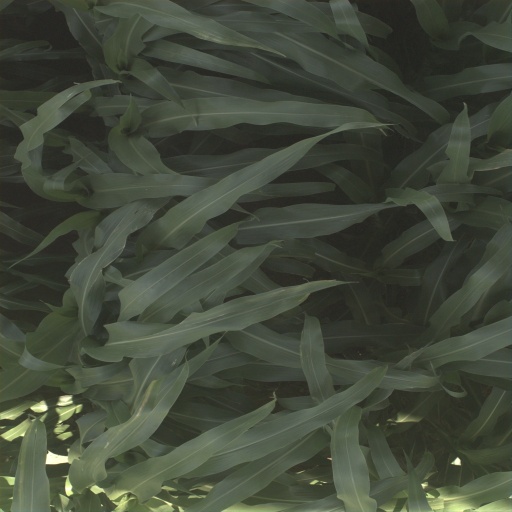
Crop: sorghum